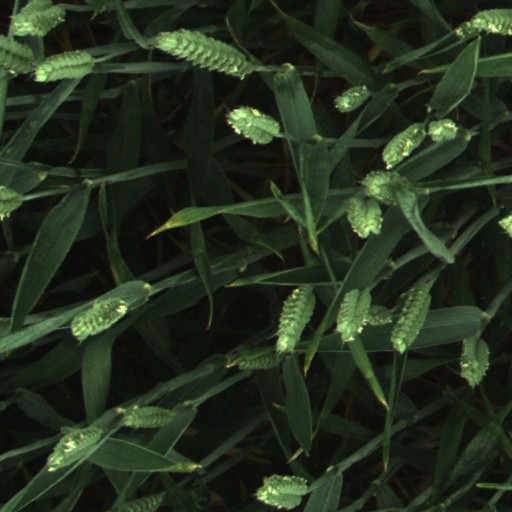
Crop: wheat